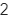
Number: 2